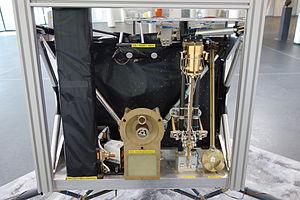
Philae est un atterrisseur de l'Agence spatiale européenne transporté à quelque 510 millions de kilomètres de la Terre par la sonde spatiale Rosetta jusqu'à ce qu'il se pose sur la comète 67P/Tchourioumov-Guérassimenko le 12 novembre 2014, plus de dix ans après avoir quitté la Terre.
Rosetta est une mission spatiale de l'Agence spatiale européenne dont l'objectif principal est de recueillir des données sur la composition du noyau de la comète 67P/Tchourioumov-Guérassimenko et sur son comportement à l'approche du Soleil. La sonde spatiale, d'une masse de trois tonnes, s'est placée en orbite autour de la comète puis, après une période d'observation de plusieurs mois, a envoyé, le 12 novembre 2014, un petit atterrisseur, Philae, se poser sur sa surface pour analyser, in situ, la composition de son sol et sa structure. Rosetta constitue un projet phare pour l'ESA, qui y a investi plus d'un milliard d'euros. Le comité scientifique européen a décidé sa construction en 1993, après l'abandon d'un projet commun avec la NASA, avec l'objectif d'améliorer notre connaissance du processus de formation du Système solaire, dont les comètes constituent des vestiges.